The Secret of the Unicorn

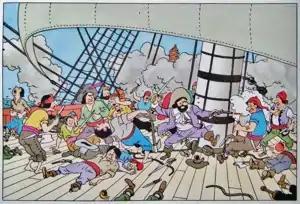
Hergé's illustration of Sir Francis Haddock fighting Red Rackham's pirates

In previous works, Hergé had drawn upon a variety of pictorial sources, such as newspaper clippings, from which to draw the scenes and characters; for "The Secret of the Unicorn" he drew upon an unprecedented variety of these sources. In drawing many of the old vessels, Hergé initially consulted the then recently published "L'Art et la Mer" (""Art and the Sea"") by Alexandre Berqueman. Seeking further accurate depictions of old naval vessels, Hergé consulted his friend Gérard Liger-Belair, who owned a Brussels shop specialising in model ships. Liger-Belair produced plans of a 17th-century French fifty-gun warship for Hergé to copy; "Le Brillant", which had been constructed in Le Havre in 1690 by the shipwright Salicon and then decorated by Jean Bérain the Elder.